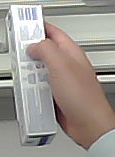
Product: sensodyne_toothpaste